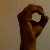
The image shows a hand gesture representing the letter 'O' in Indian Sign Language.